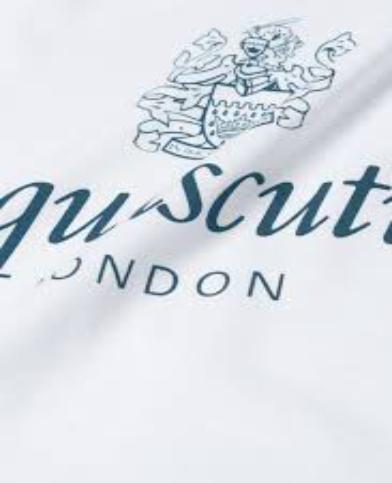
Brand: Aquascutum
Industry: Clothes